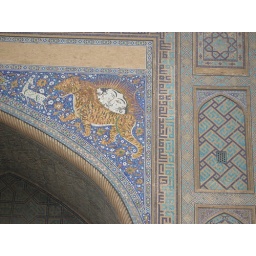
The lion flouts Islamic prohibitions against the depictation of live animals